Ragi (Sikhism)

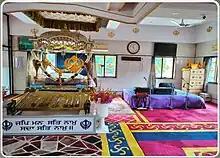
This is the interior of the Gurdwara Guru Nanak Punjabi Sabha Chakala, Mumbai, India. The raised stage to the right is where Ragi Jathas sit and perform Sikh music.

Kirtan within gurdwara is usually performed by the ragi jathi, typically consisting of three members in modern-times but four members in historical-times. Aside from being required to perform musically, they also are needed to perform the liturgy services. The ragis are traditionally all male and are given the honorifical prefix of "Bhāī" (literally, "brother"). In modern-times, there has been a rise of female ragi jathas, whose members are given the honorifical prefix of "Bībī" (literally, "lady"). Mixed-gender ragi jathas are exceedingly rare. Ragis are not allowed to use caste-based surnames and thus only keep the names 'Singh' and 'Kaur' as a surname, some may further add the word 'Khalsa' to their name. However, it is acceptable for ragis to attach a location-based or employment-based suffix to their name for disambiguation purposes, such as "Dilli Vale" ("from Delhi") or "Hazuri Ragi Harmandir Sahib" ("ragi in service at the Harmandir Sahib gurdwara"). The ragi jatha members tend to wear simplistic clothes, usually white or off-white long shirts and pants. Ragi males tend to wear white, navy, saffron, or black turbans and female ragis wear long scarves ("chunnī"). Younger ragis have started wearing different colours outside of traditional range. Ragis are paid a regular salary whilst employed at a gurdwara but they can also perform at private events for extra income. Ragi jathas performing at a ticketed venue is taboo.